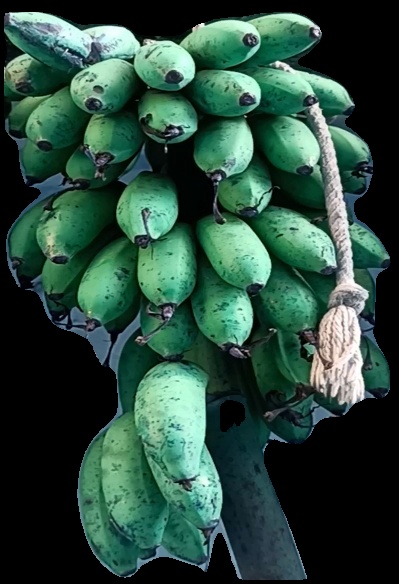
Variety: rasbale
Grade: grade2